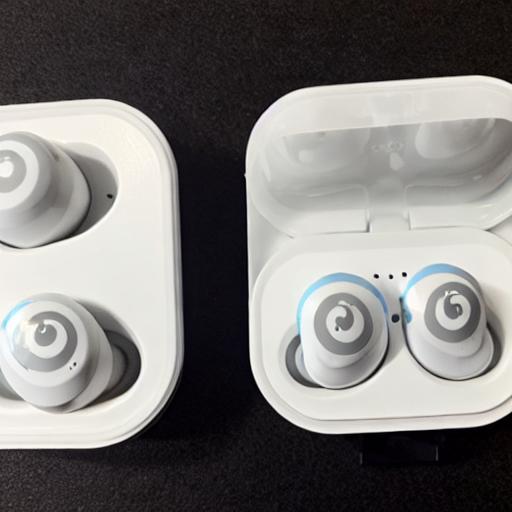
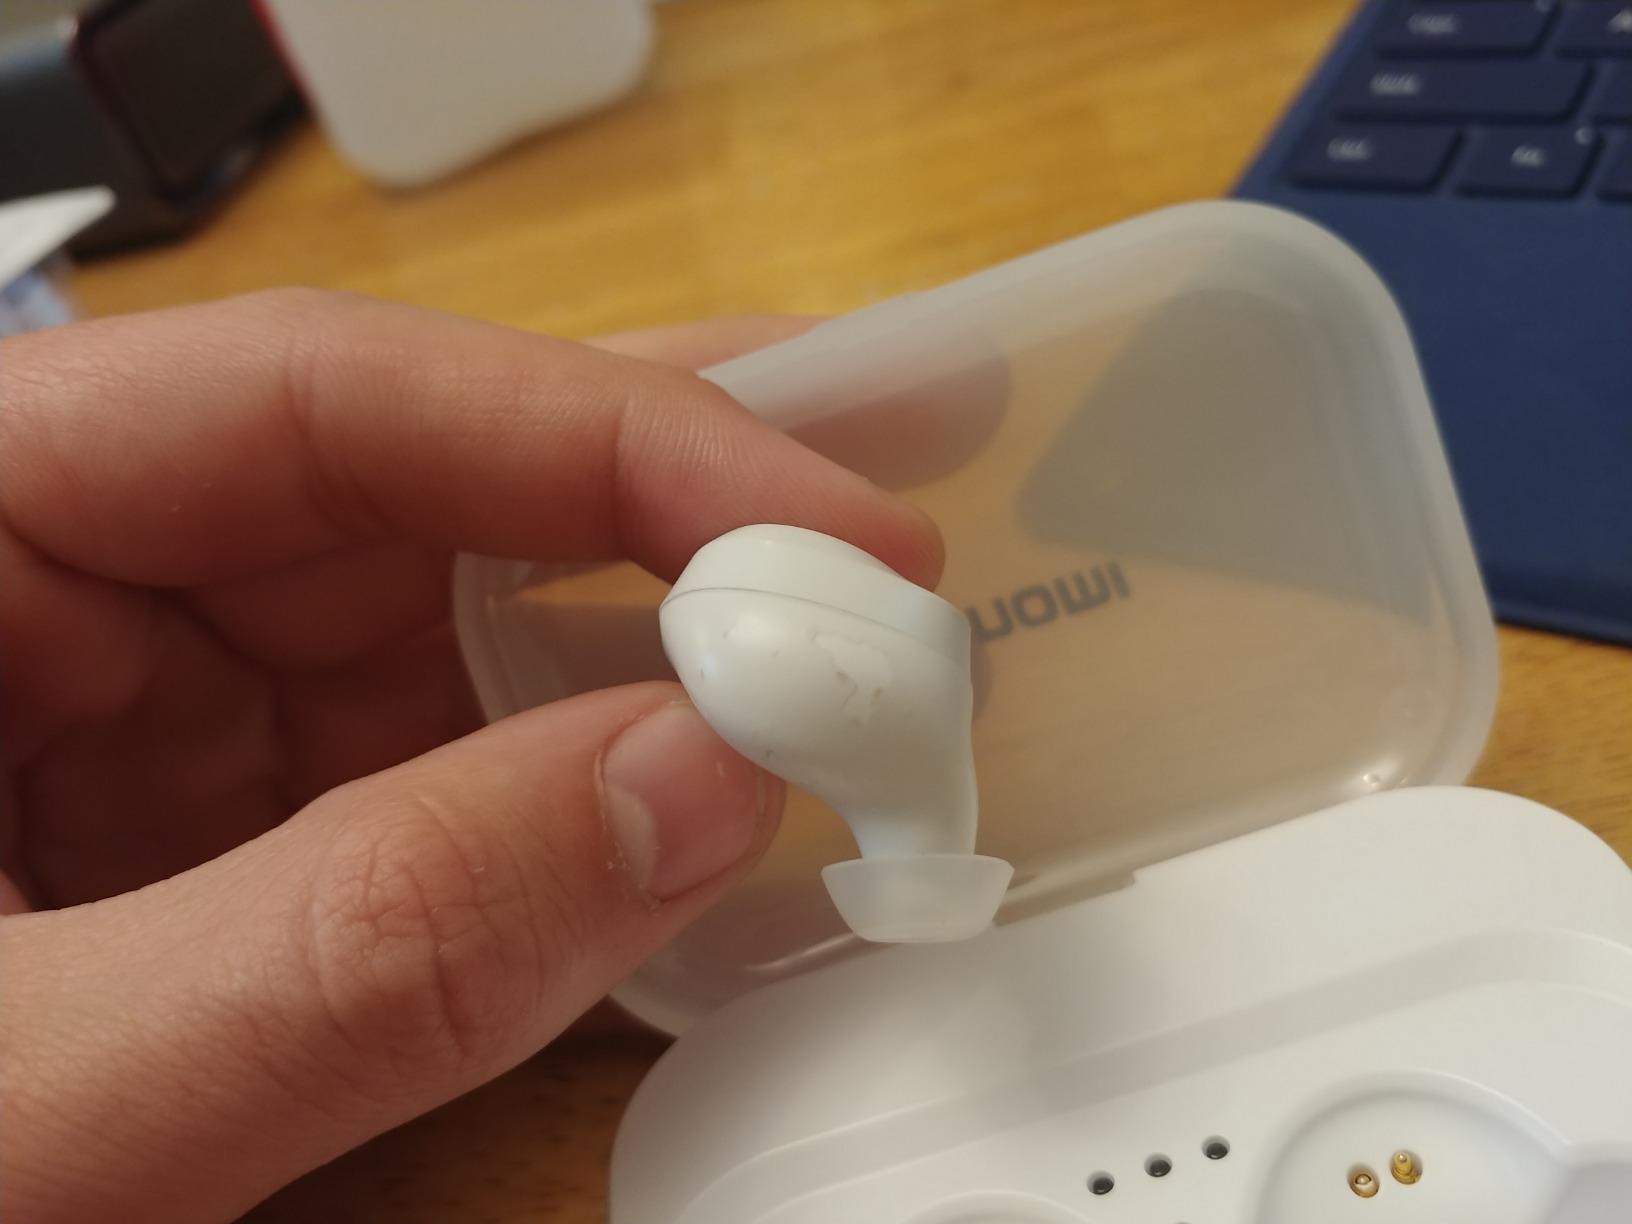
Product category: earbuds
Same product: no